Braslav, Duke of Lower Pannonia

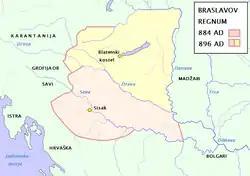
Territory governed by Braslav

A Slavic prince and ardent Frankish loyalist, according to the "Frankish Annals", Braslav was the "Duke of Lower Pannonia". He ruled a province from the Drava to the Sava (modern-day Slavonia). He took part in the 884 Frankish–Moravian peace treaty reached at Tulln.